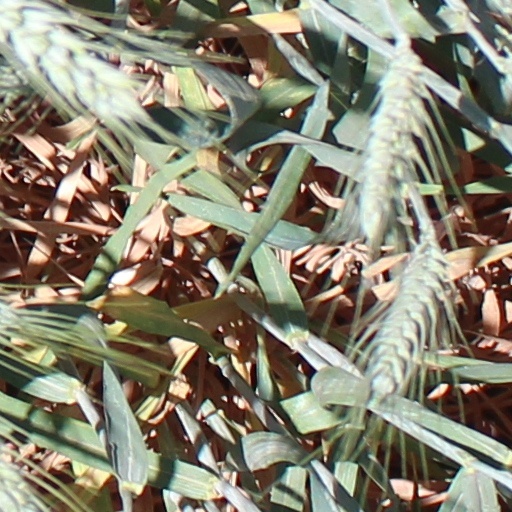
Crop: wheat